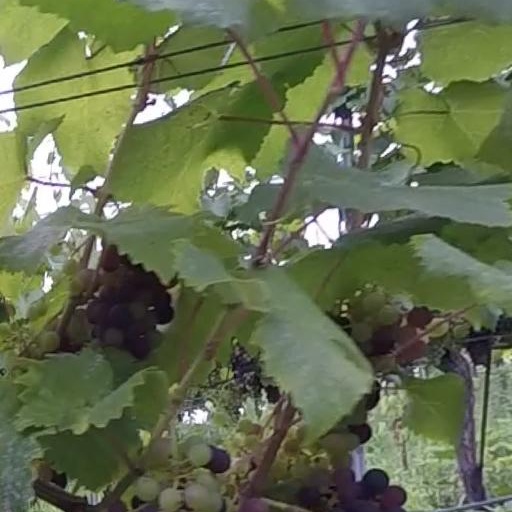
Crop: grape